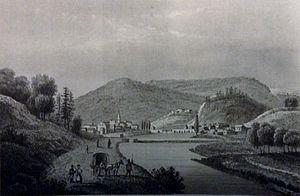
Châteaulin au milieu du XIXème siècle (par Bachelot de la Pylaie)
Auguste-Jean-Marie, baron Bachelot de La Pylaie est un botaniste, explorateur, dessinateur, minéralogiste, ethnologue et archéologue français, né le 25 mai 1786 à Fougères et mort le 12 octobre 1856 à Marseille.
Châteaulin [ ʃatolɛ̃] est une commune française du département du Finistère, en région Bretagne.